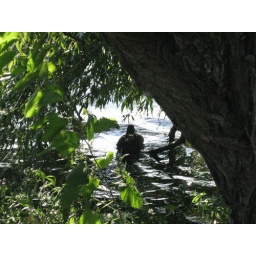
A duck under a tree at Spy Pond